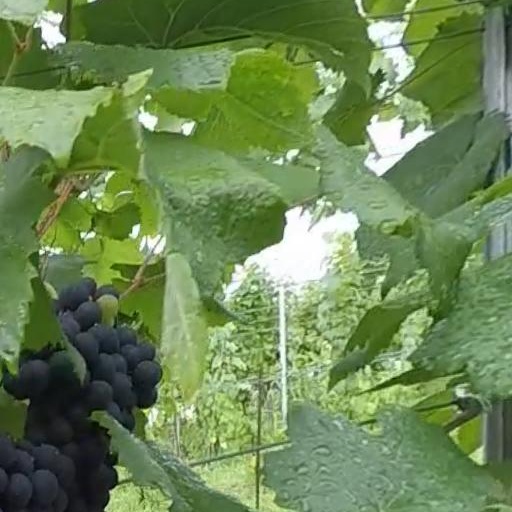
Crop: grape